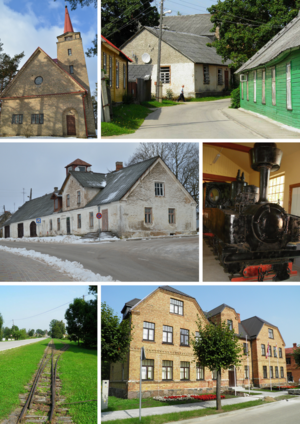
Viesīte
Viesīte er beliggende i Jēkabpils distrikt i det sydøstlige Letland og fik byrettigheder i 1928. Byen ligger 32 kilometer fra Jēkabpils. Før Letlands selvstændighed i 1918 var byen også kendt på sit tyske navn Eckengrafen.